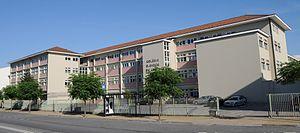
Le Collège Dom Diogo de Sousa est une institution d'enseignement catholique fondée en 1949. Situé en Braga, Portugal.